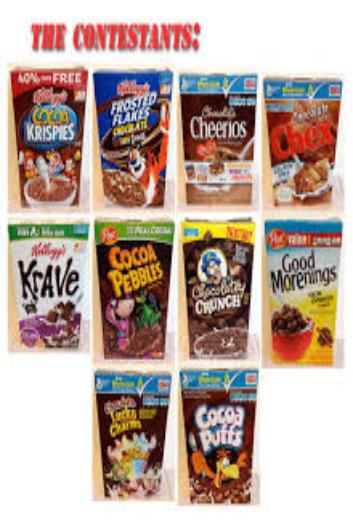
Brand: Chocolate Lucky Charms
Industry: Food